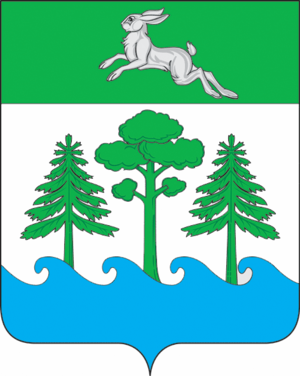
Konakovo est une ville de l'oblast de Tver, en Russie, et le centre administratif du raïon de Konakovo. Sa population s'élevait à 41 434 habitants en 2014.